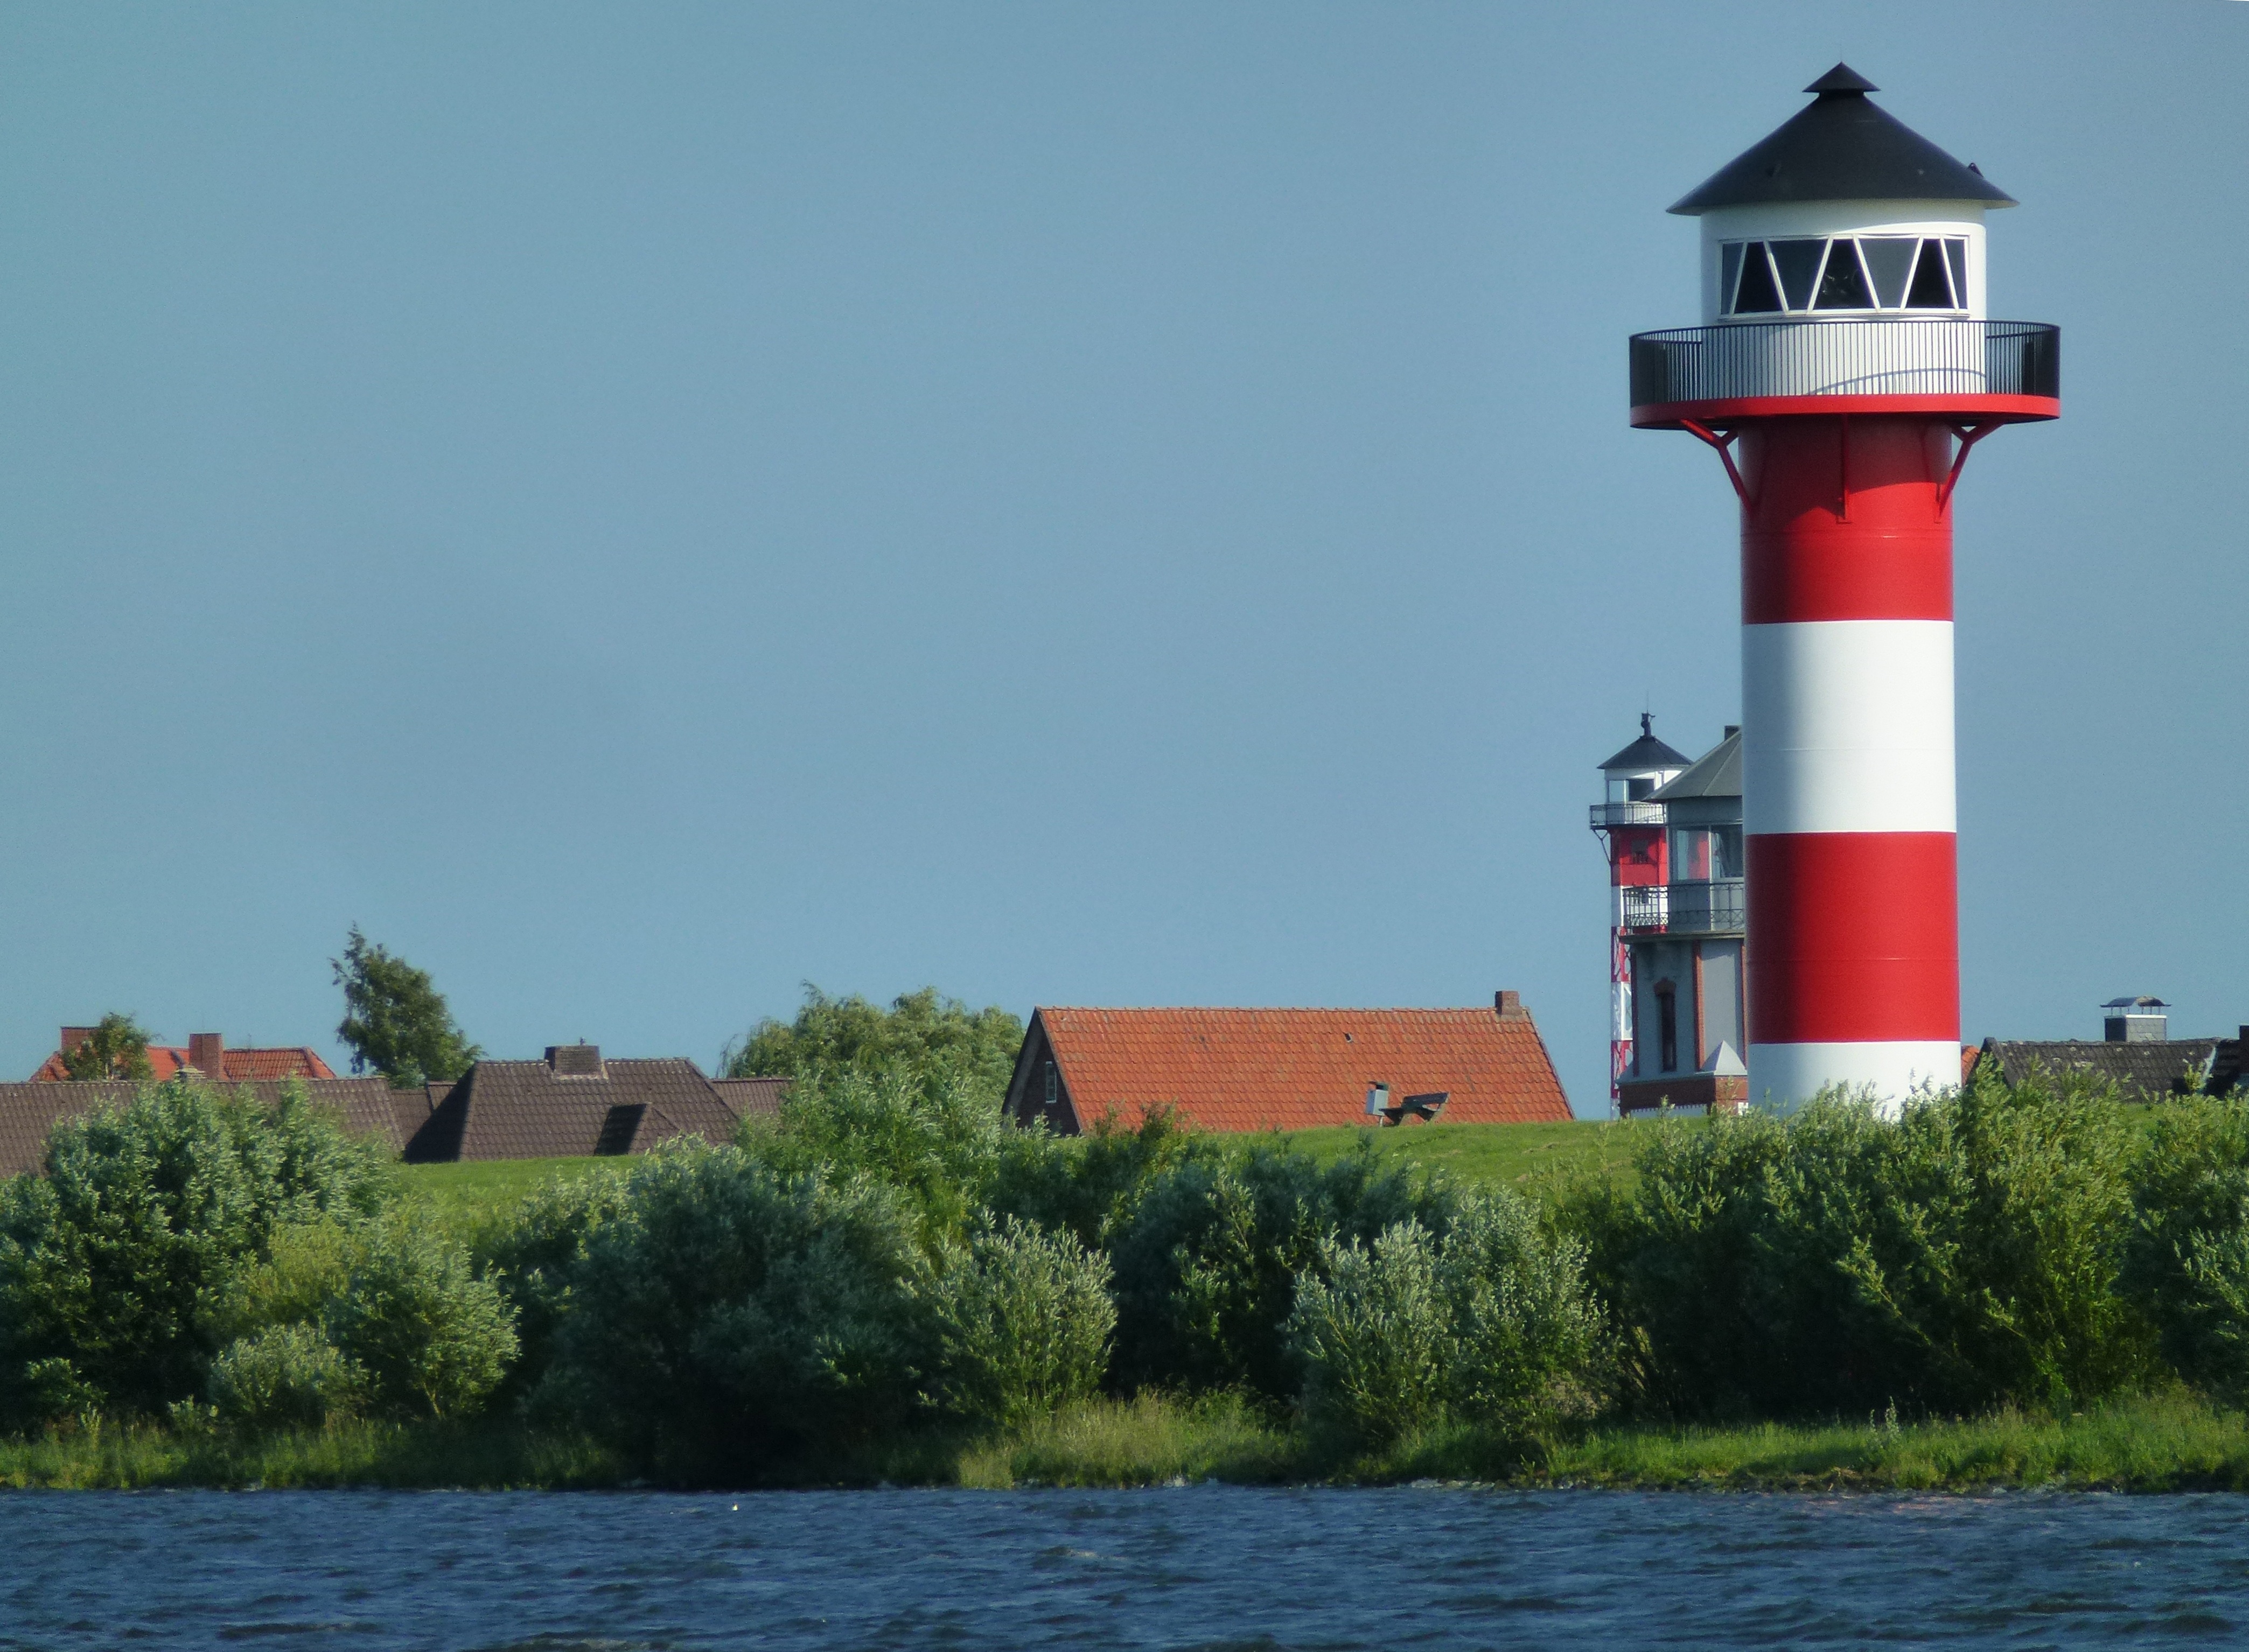
landscape, sea, coast, water, lighthouse, technology, transport, tower, romantic, beacon, waterway, germany, navigation, channel, shipping, maritime, mood, elbe, support, seafaring, lower saxony, daymark, ton, old country